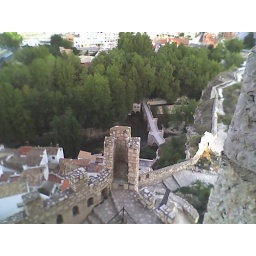
Looking down at Alcala de Jucar, medieval bridge over the river below